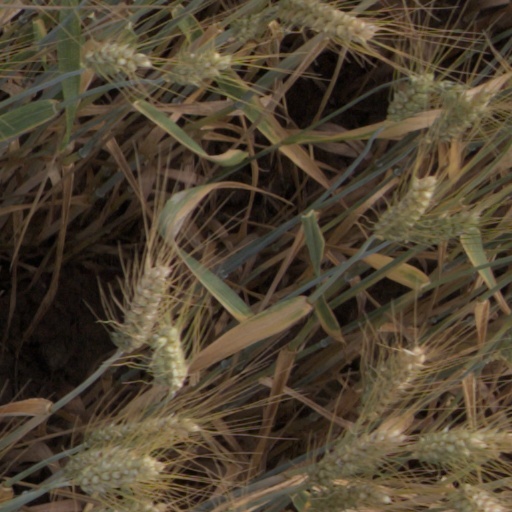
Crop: wheat